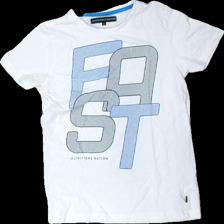
View: front
Type: T-shirt
Category: Children
Brand: Not in the list
Brand text on label: Outfitters Nation
Colors: White, Black, Blue
Material: 100% cotton
Pattern: Other
Cut: Regular, C-collar
Size: 152
Season: All
Trend: Sports
Price range: 50-100
Recommended usage: Export
Comment: crooked seam